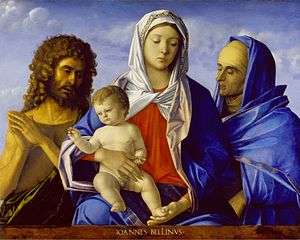
Städel / Samling / Renæssance
Städelsches Kunstinstitut und Städtische Galerie, i folkemunde: Städel, er et kunstmuseum i Frankfurt am Main, Tyskland. Museet har en af de mest omfangsrige og betydningsfulde samlinger i Tyskland.